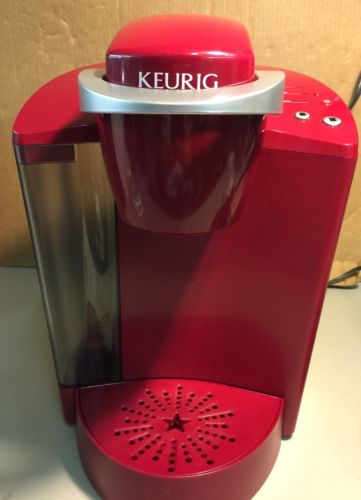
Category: coffee maker